Le Château-d'Almenêches

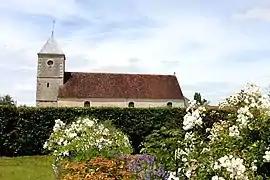
The church of Le Château-d'Almenêches

Le Château-d'Almenêches (literally 'The Château of Almenêches') is a commune in the Orne department in north-western France.